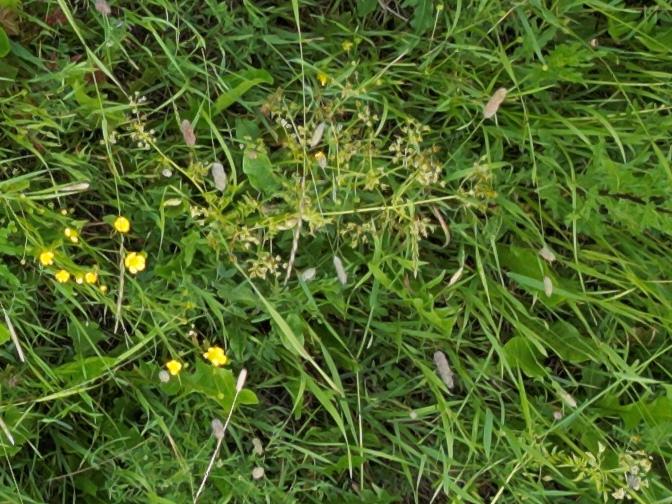
Flowers visible: yarrow flowers, yarrow flowers